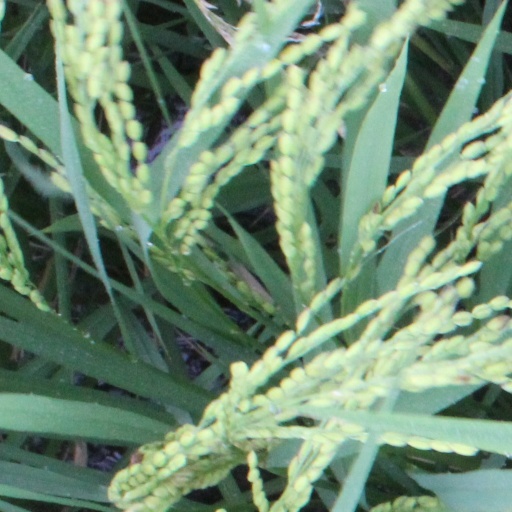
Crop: rice